The Curtain (essay)

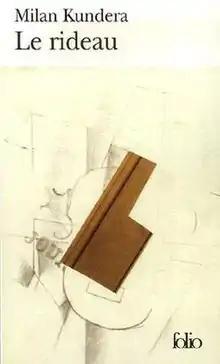
First edition (French)

The Curtain is a seven-part essay by Milan Kundera, along with "The Art of the Novel" and "Testaments Betrayed" composing a type of trilogy of book-length essays on the novel.